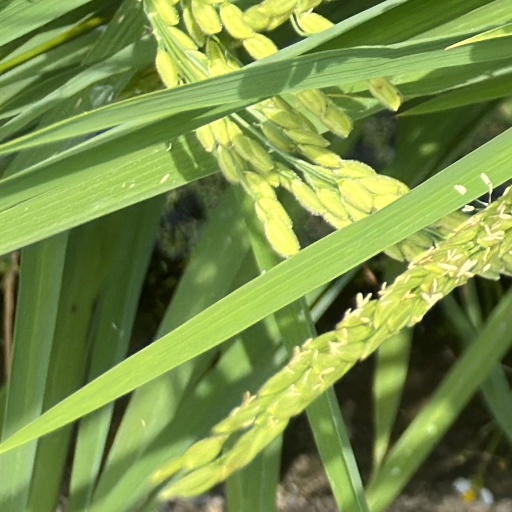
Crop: rice